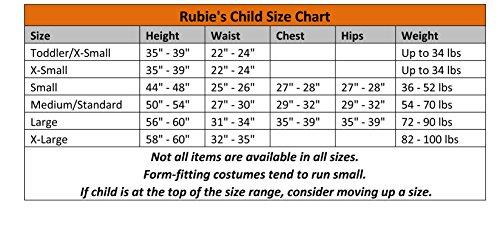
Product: Rubie's Marvel Spider-Man Far from Home Child's Mysterio Costume, Large
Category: Toys & Games | Dress Up & Pretend Play | Costumes
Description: GROUPS/FAMILIES: create your own Spider-Man Far From Home look with costumes from all your favorite characters.
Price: $27.99
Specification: ProductDimensions:18x14x3inches|ItemWeight:1pounds|ShippingWeight:1.07pounds(Viewshippingratesandpolicies)|ASIN:B07L91HLH4|Itemmodelnumber:700613_L|Manufacturerrecommendedage:8-10years